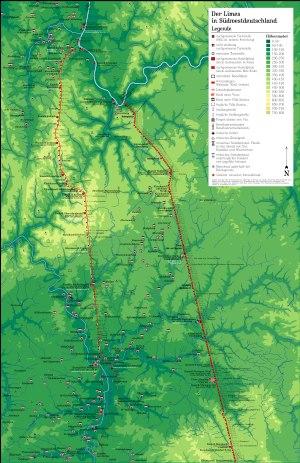
Le camp romain d’Obernburg est un camp fortifié romain situé au centre-ville d’Obernburg am Main, ville de l’arrondissement de Miltenberg en Basse-Franconie. Ce camp faisait partie de la ligne du Main du Limes de Germanie et est aujourd'hui entièrement recouvert d'édifices modernes. Le site archéologique a acquis un rayonnement inter-régional non seulement par les multiples inscriptions votives provenant pour la plupart de l’enceinte sacrée de la milice du camp, mais aussi par le nombre et l'importance des connaissances amassées sur les phases de construction successives de cette colonie.